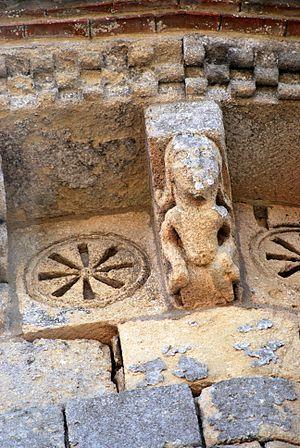
Saint-Macaire église Saint-Sauveur
Le prieuré de Saint-Macaire qui consiste en l'église Saint-Sauveur et les vestiges des bâtiments conventuels est situé dans le département de la Gironde, dans la commune de Saint-Macaire, en France.